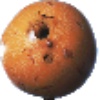
Label: Granadilla 1